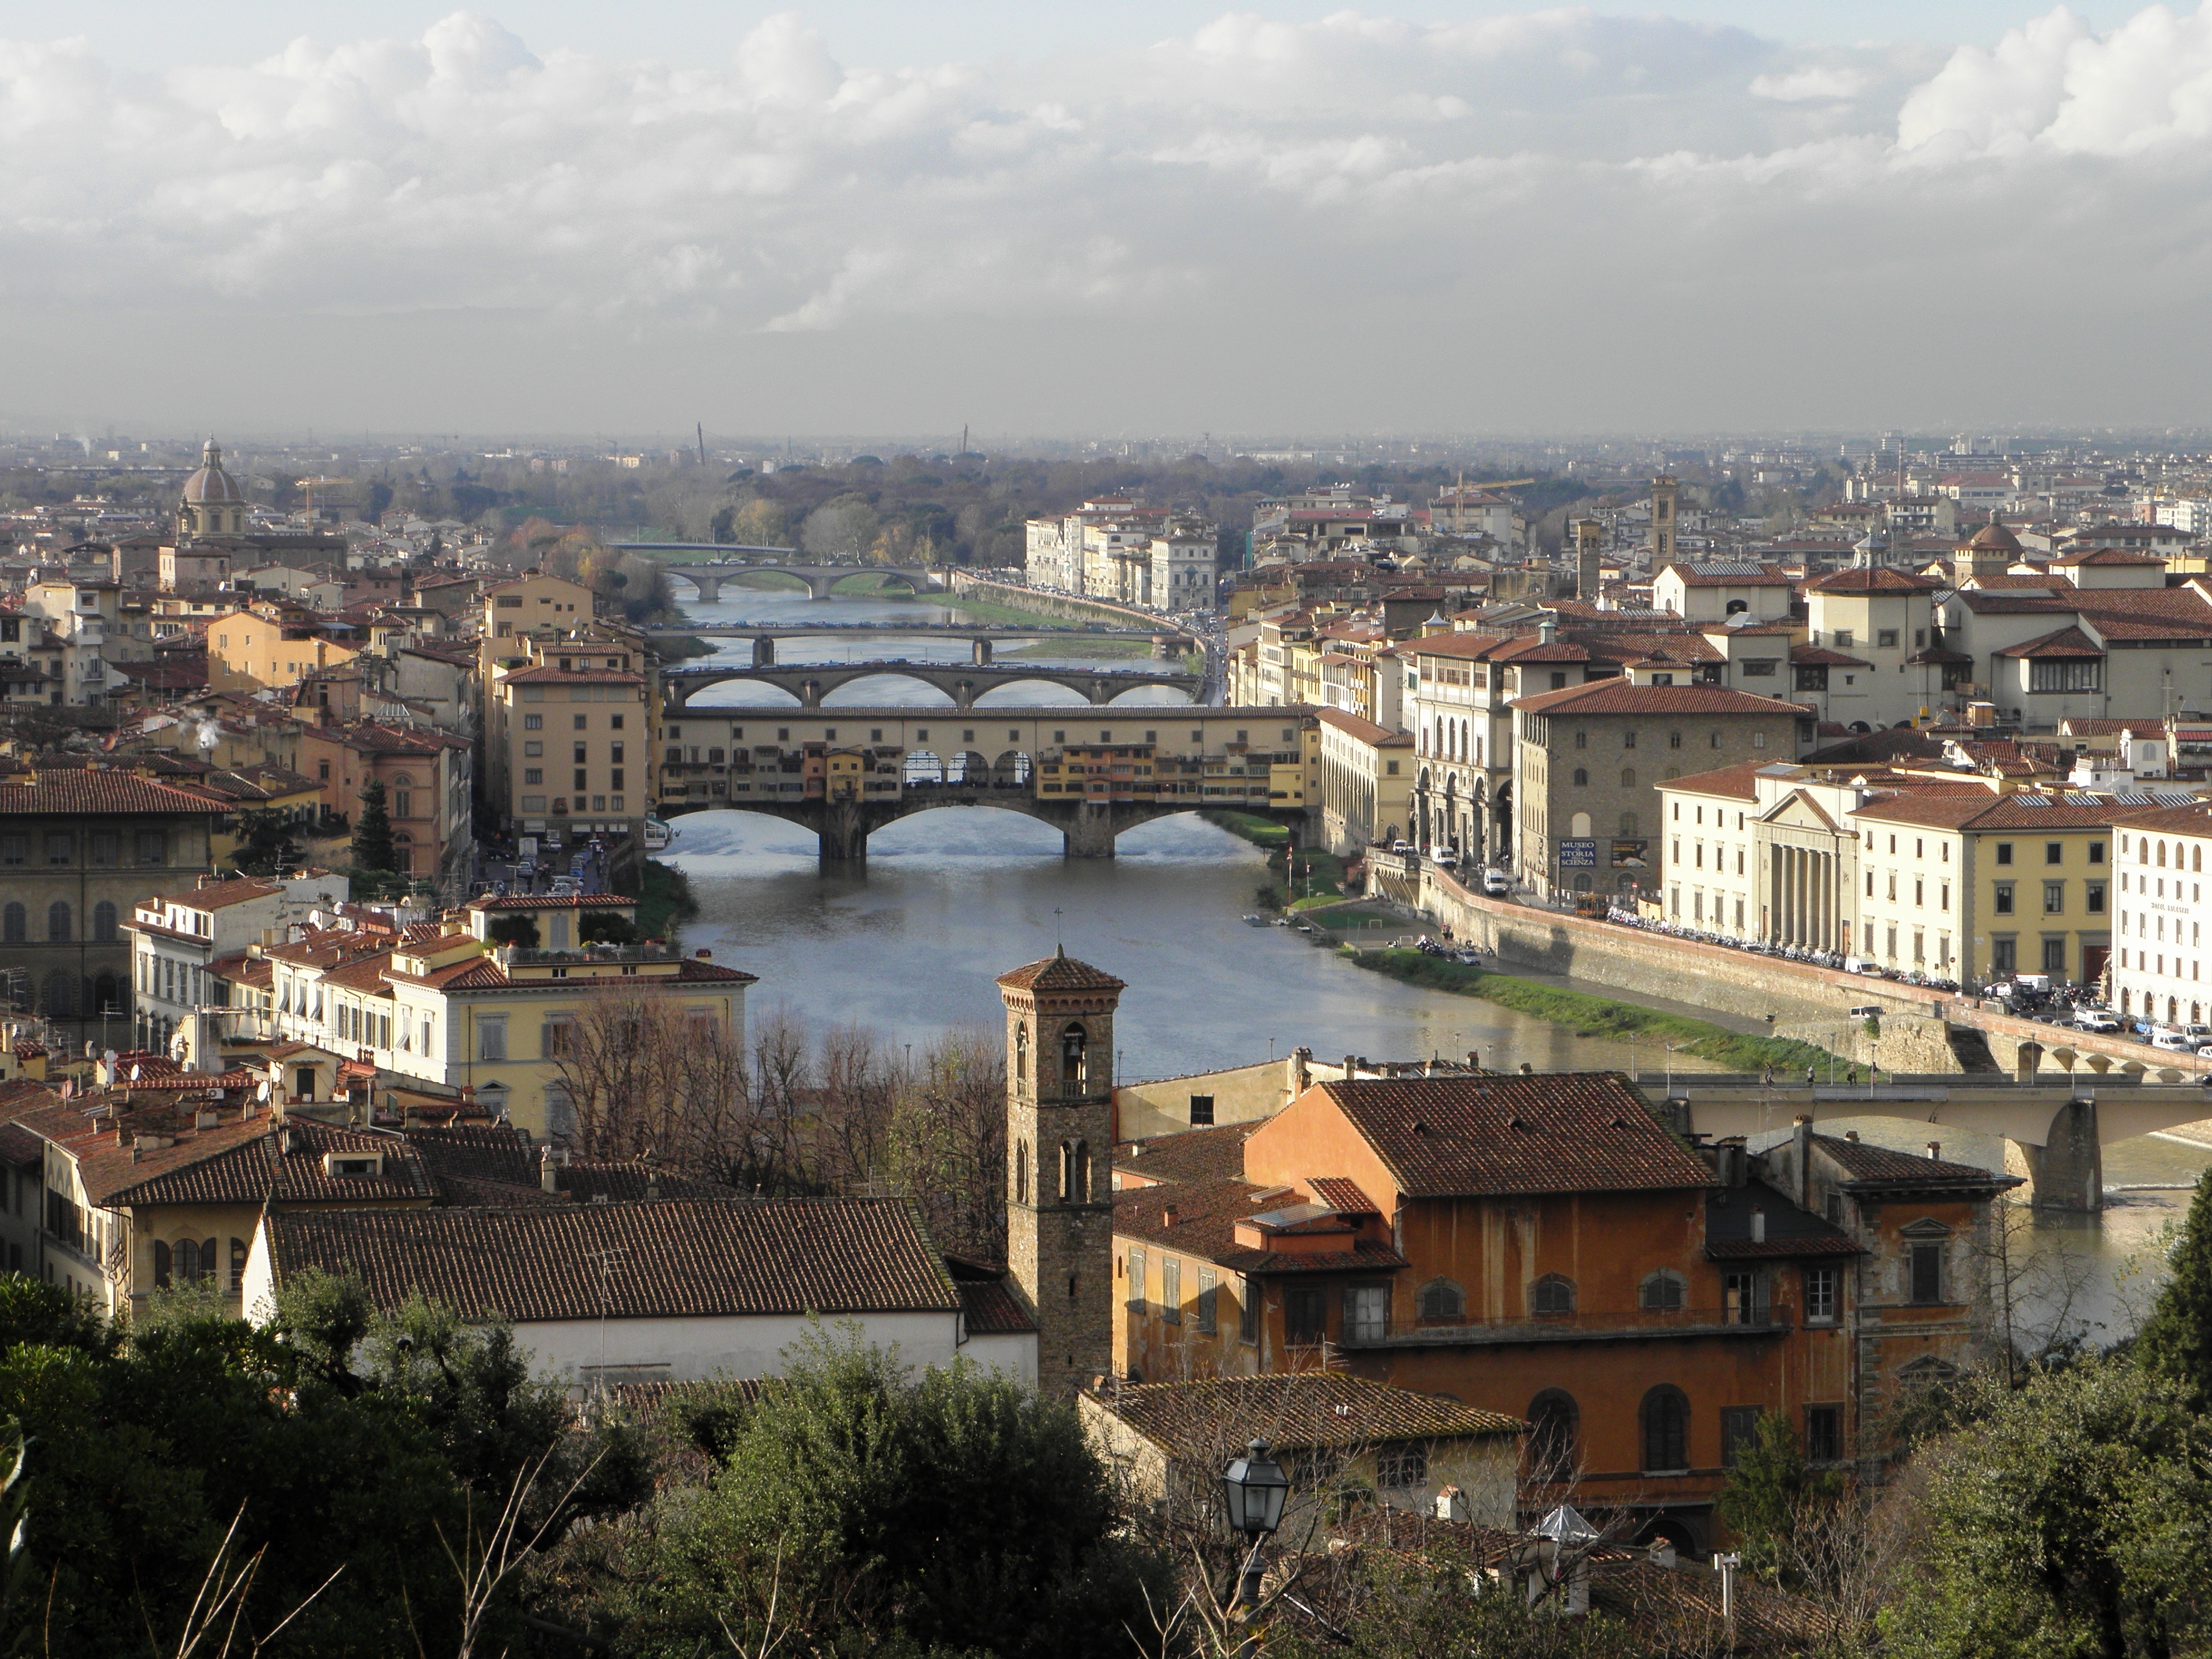
skyline, town, palace, city, river, cityscape, panorama, downtown, landmark, italy, tourism, florence, italian, ancient rome, aerial photography, urban area, ancient history, geographical feature, human settlement